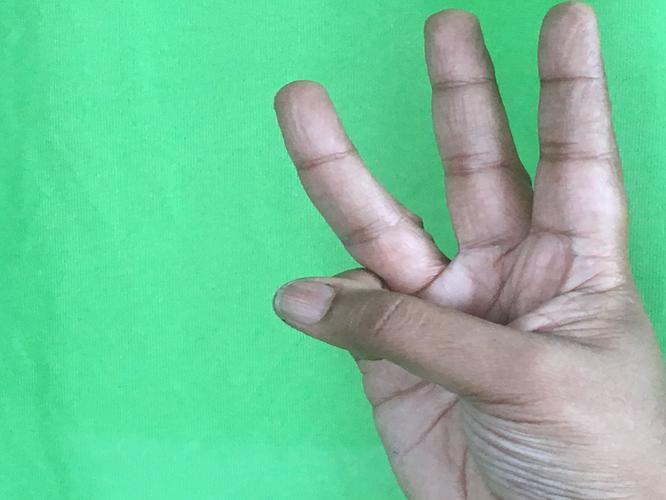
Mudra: Trishulam
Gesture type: single_hand